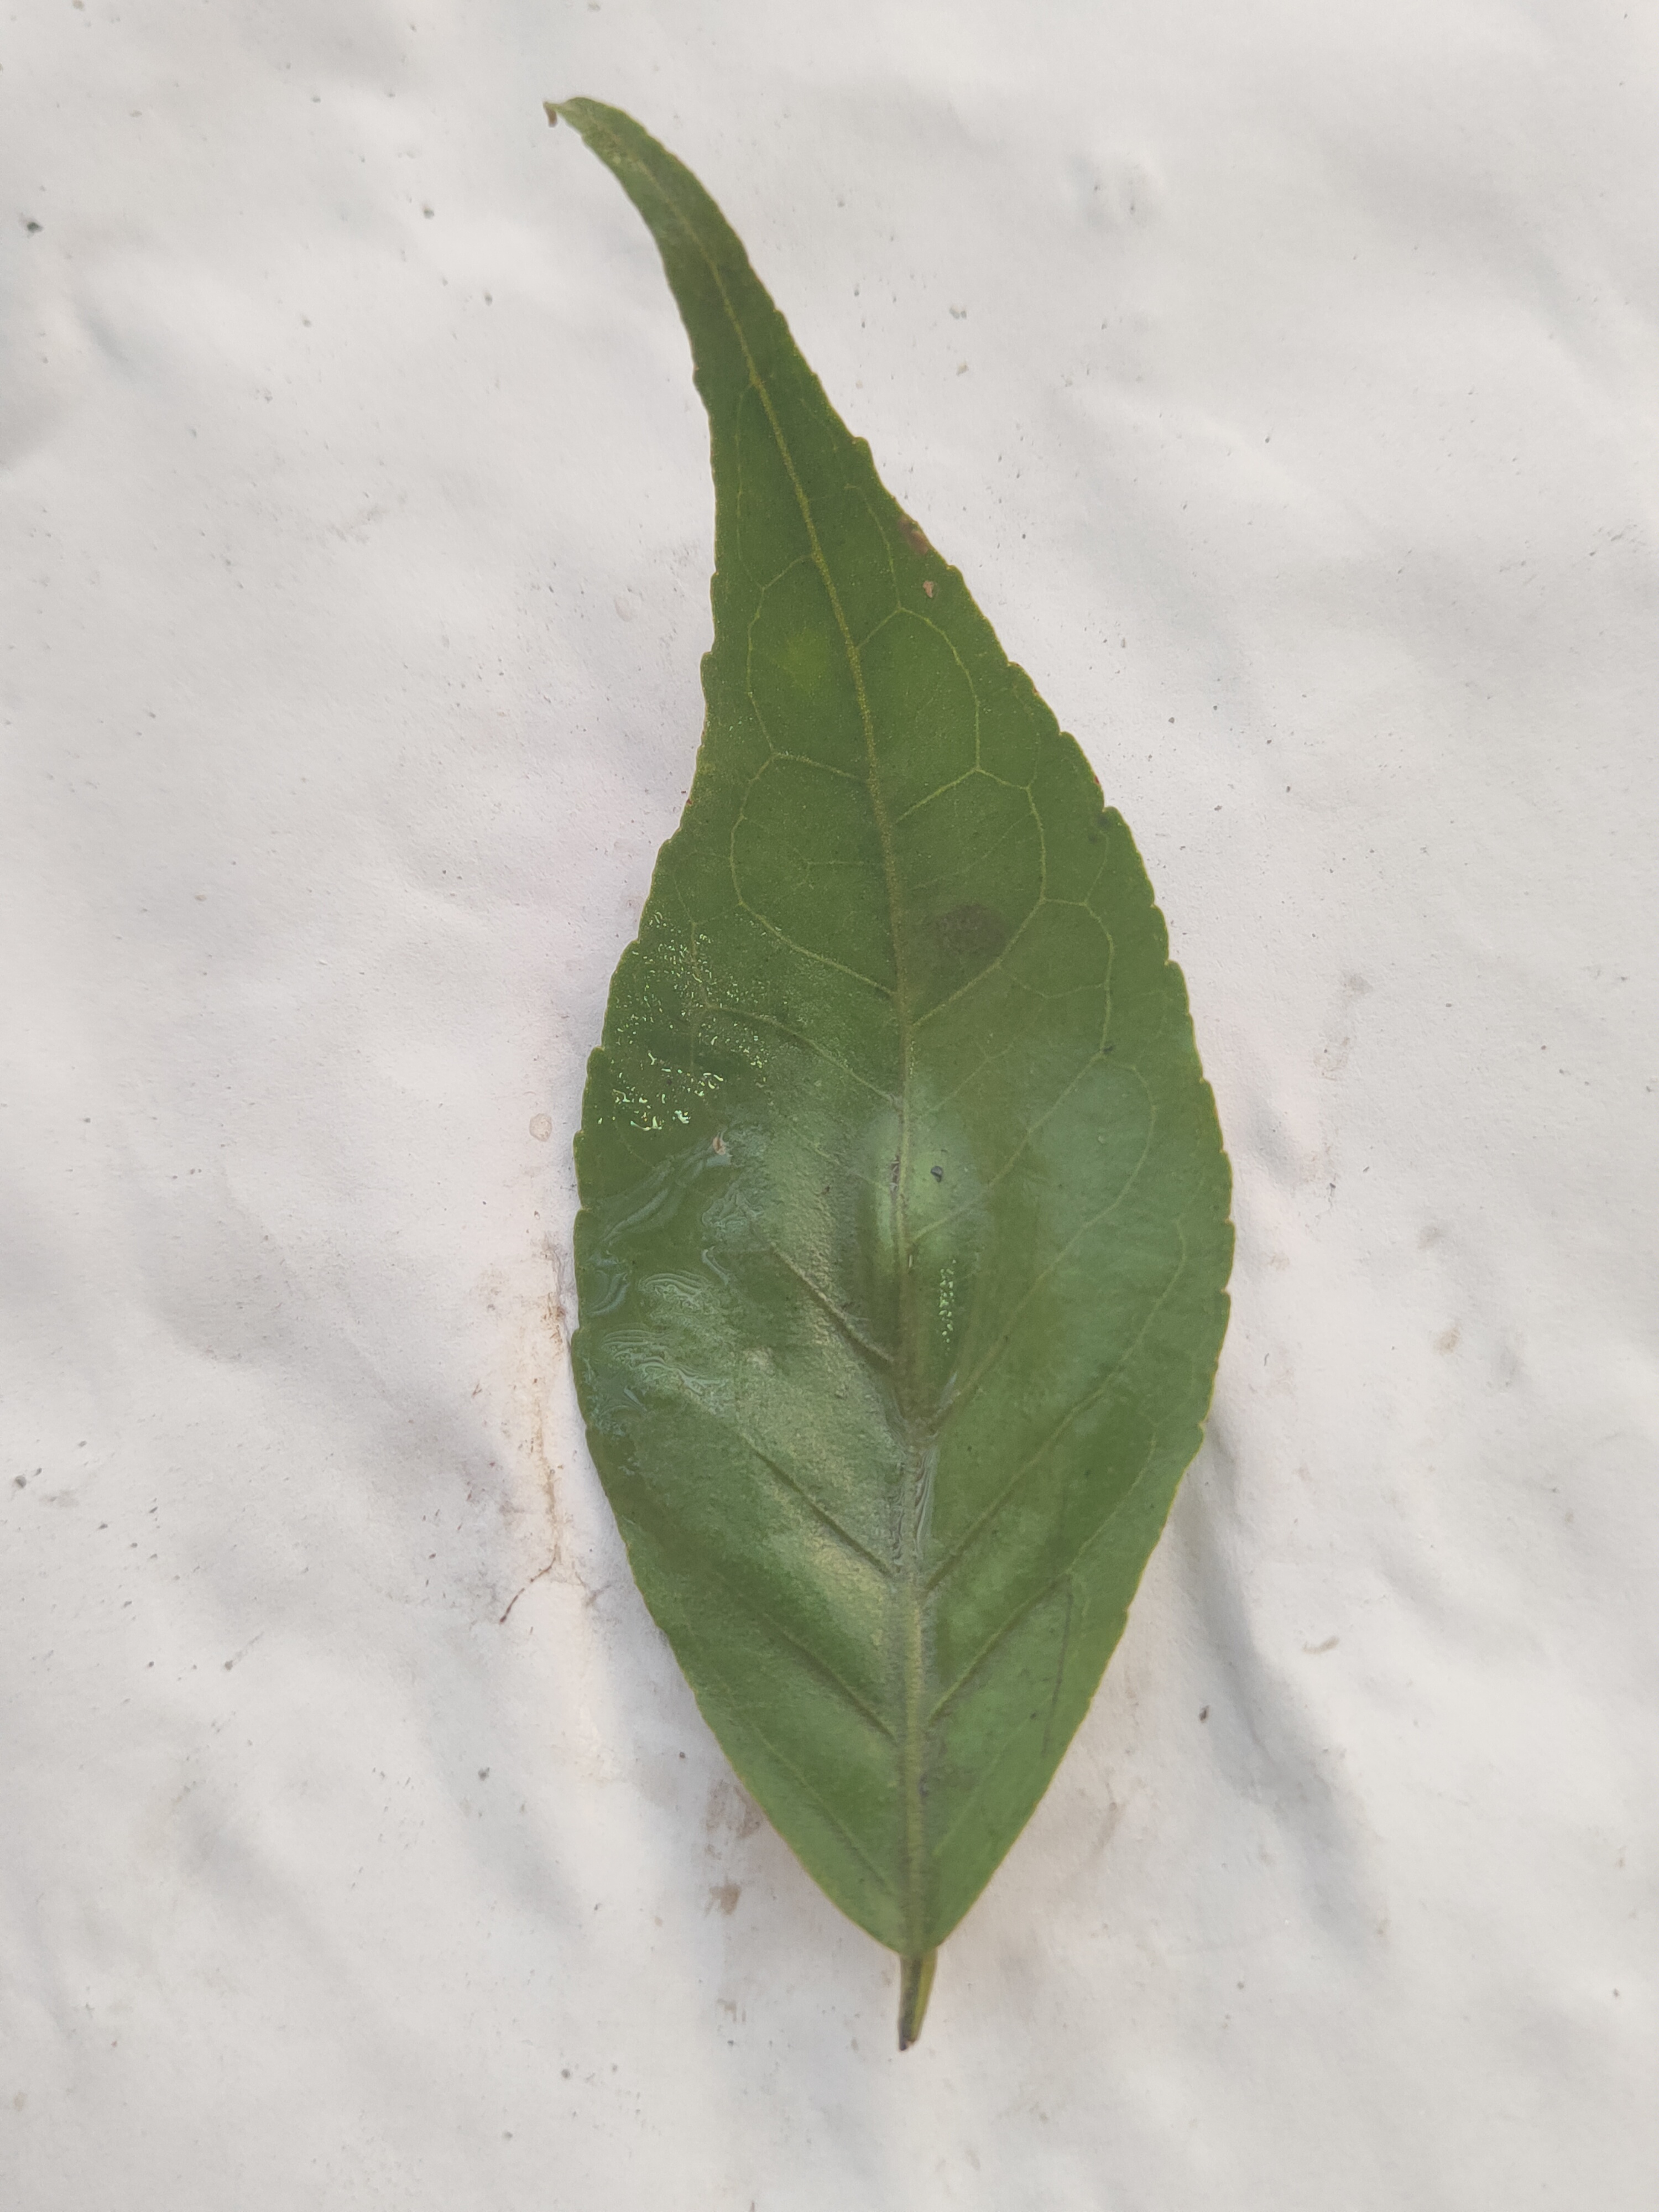
Leaf variety: Aegle marmelos